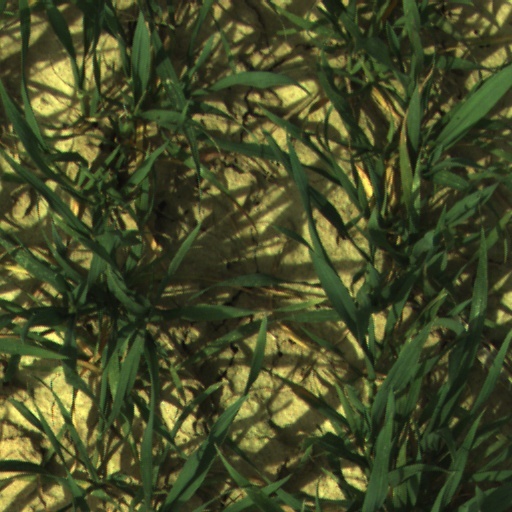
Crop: wheat